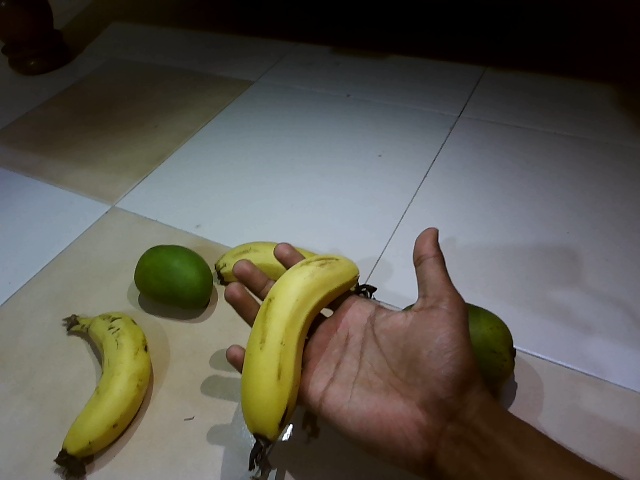
Label: Ripe_Banana